Little Tich

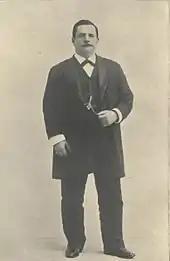
Tony Pastor, who engaged Little Tich for his first American tour in 1887

In November 1884 he changed his stage name for the third time to Little Tich, which derived from Tichborne, and "Tich" or "Tichy" became a common term meaning small. His reasoning for the name change was to capitalise on the release of the Tichborne claimant fraudster Arthur Orton who was then touring the British Isles in the hope of reopening the case. The change of name also coincided with the signing of a new agent who was known in London for being "one of the brightest and youngest in [show]business". The agent, Edward Colley (1859–1889), was equally thrilled with the acquisition of a new star and secured him a double engagement at the Marylebone Music Hall where he appeared as "Little Titch, The Most Curious Comique in Creation" and immediately after at the Forester's Music Hall, where he was billed as "Little Titch, the Funny Little Nigger". A reporter for "The Era" predicted "We shall probably hear a great deal more about Little Titch, as he seems to be one of the few that can invest the business of the Negro comedian with any humour."